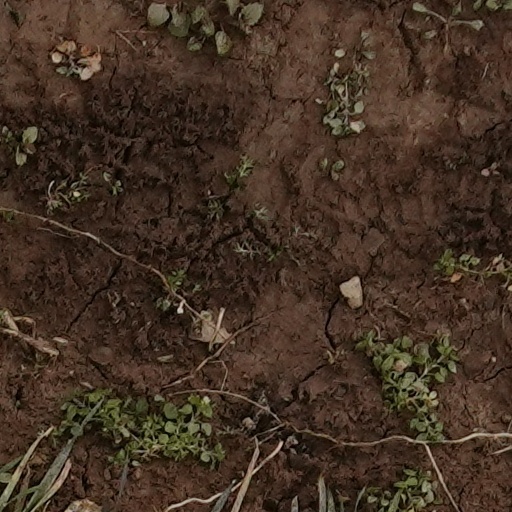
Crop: wheat